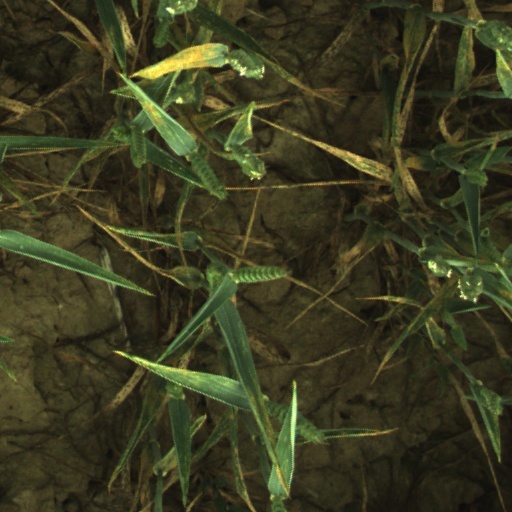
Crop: wheat